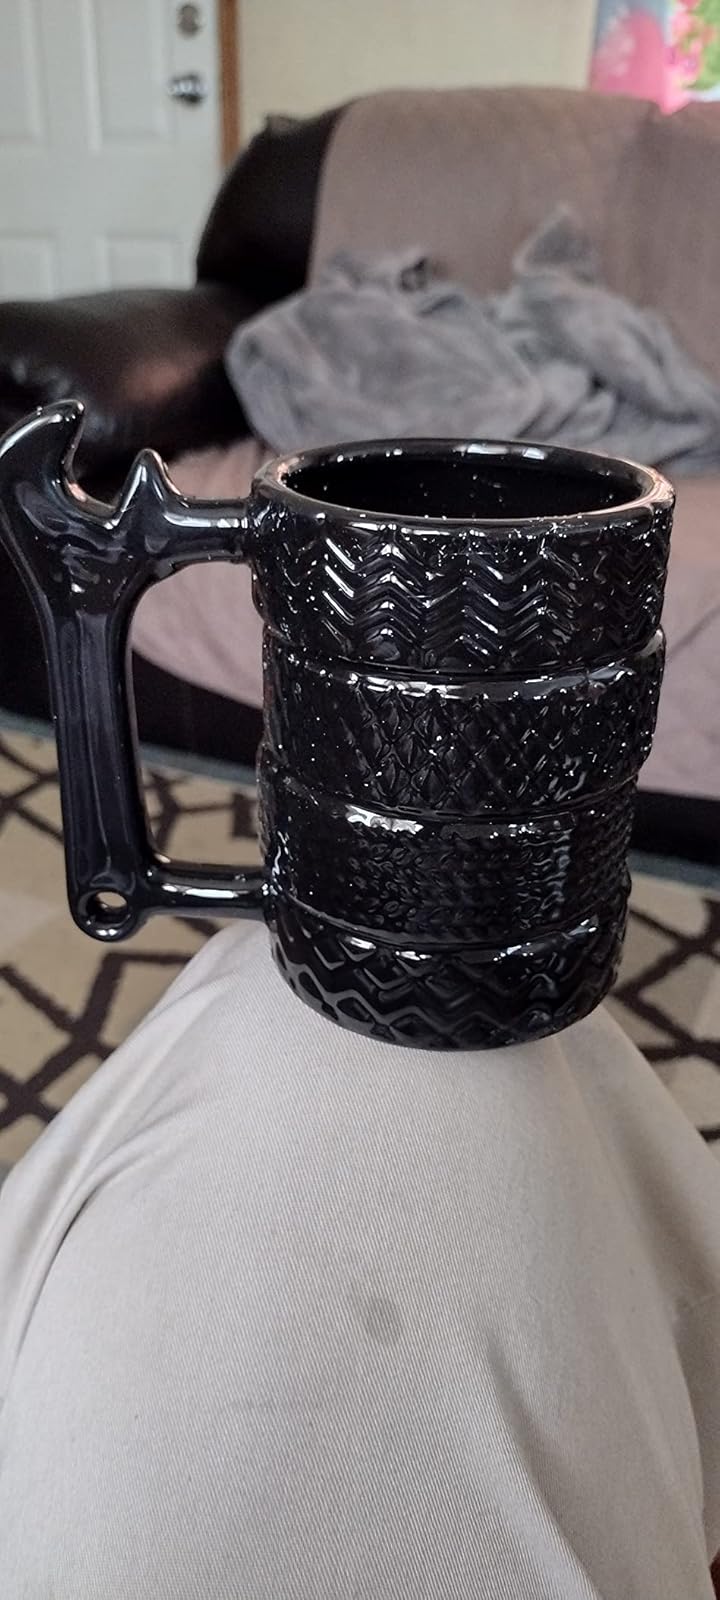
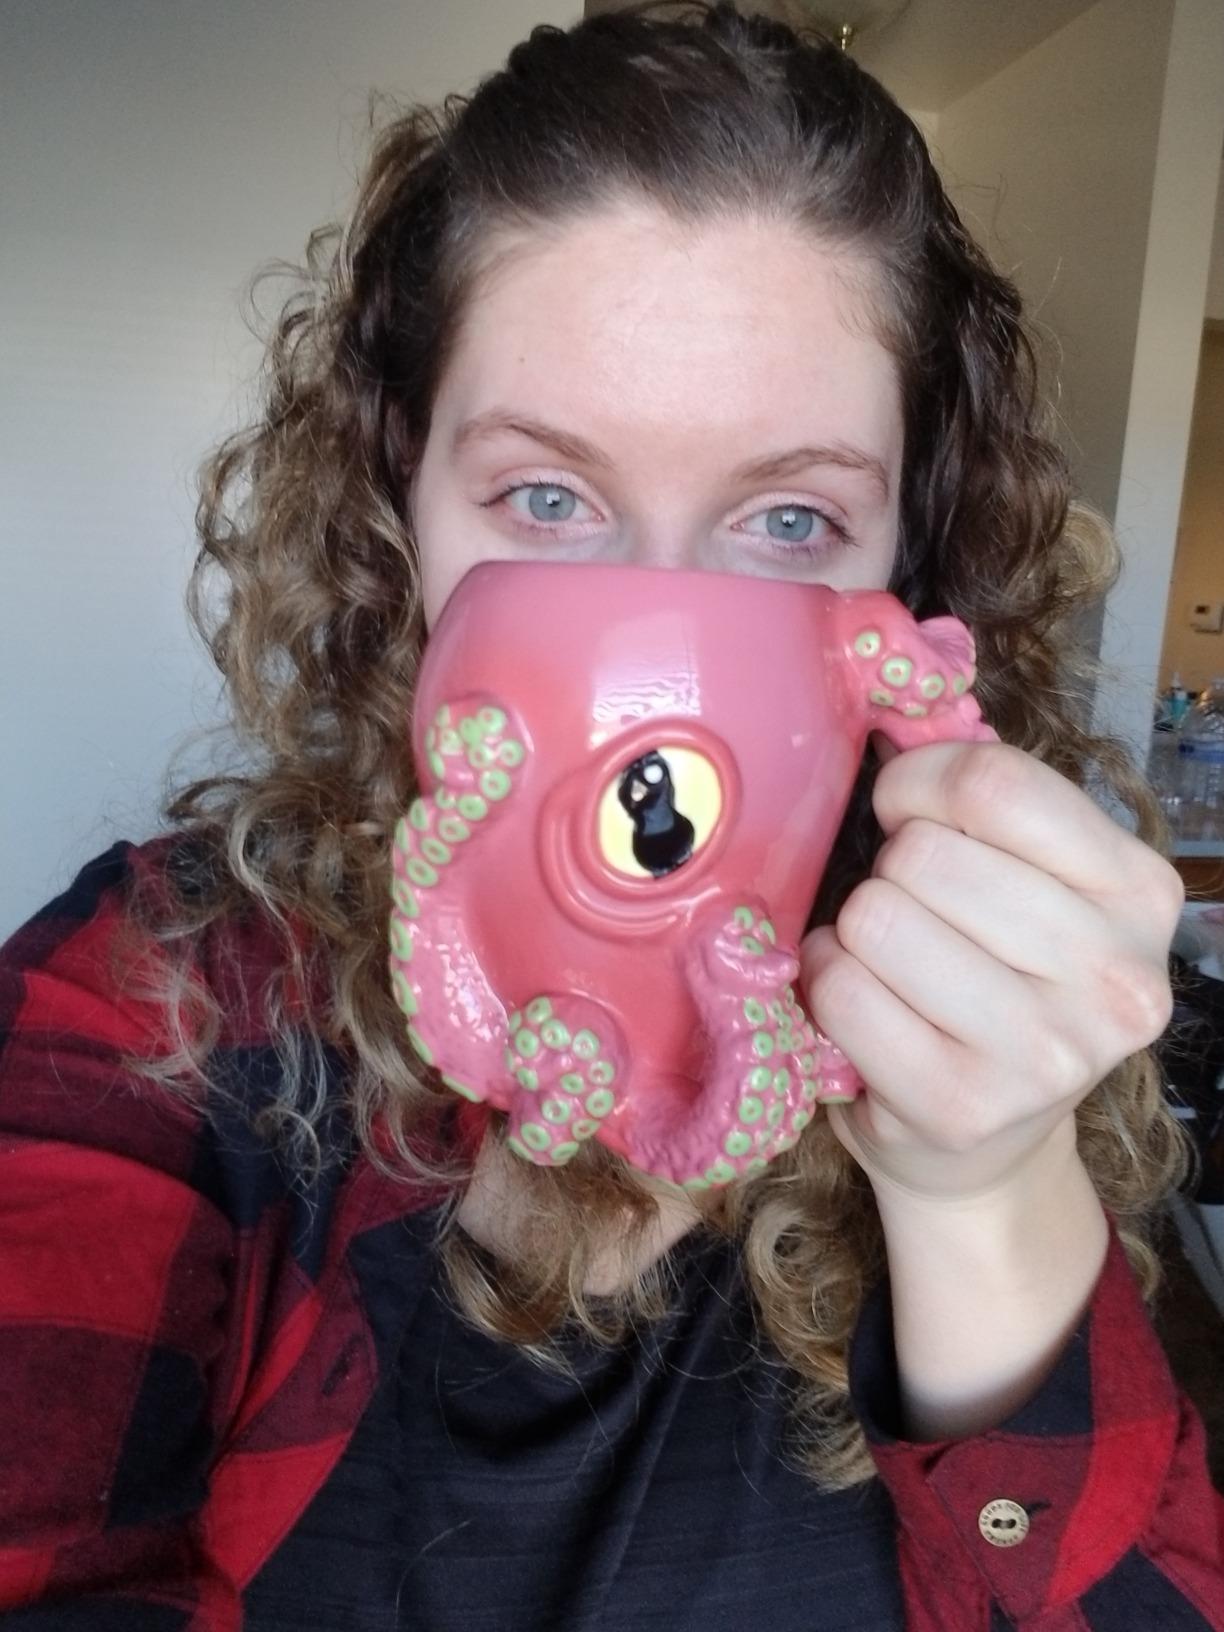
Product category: items_mug
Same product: no